Burgtor Cemetery

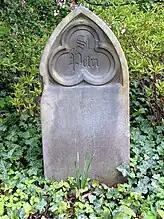
Identification of the quarters

When Lübeck was hit by the Black Death in 1350, a cemetery for the numerous victims had to be built outside the city walls. This plague cemetery was first mentioned in 1373. Later, a small chapel was added, which was named after the patron saint of travellers (Saint Gertrude; eponymous for the later district). The exact location of this cemetery is currently not known.